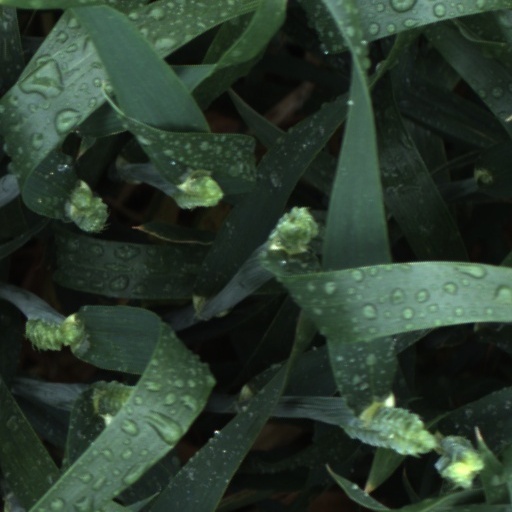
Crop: wheat